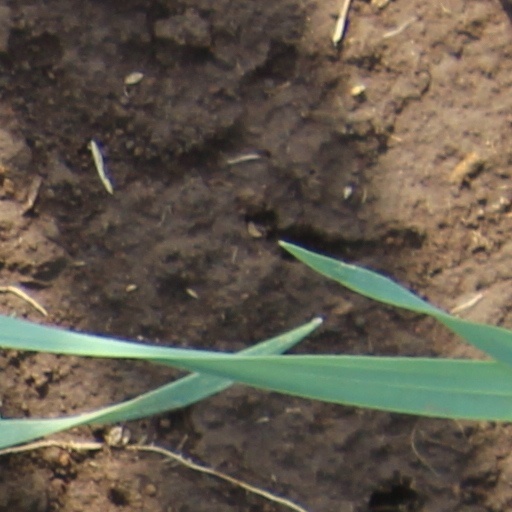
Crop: wheat